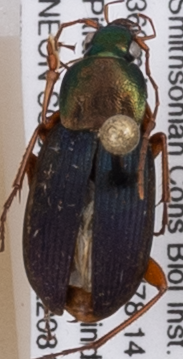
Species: Chlaenius emarginatus
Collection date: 2022-08-11
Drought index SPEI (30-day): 1.28
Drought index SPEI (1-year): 1.082
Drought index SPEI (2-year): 0.764